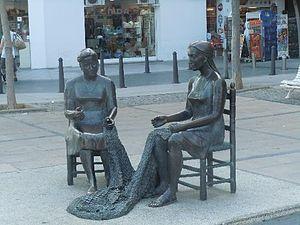
Cambrils est une commune de la province de Tarragone, en Catalogne, en Espagne, de la comarque de Baix Camp.